Poneloya, Nicaragua

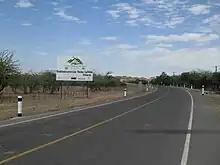
A new road in Poneloya.

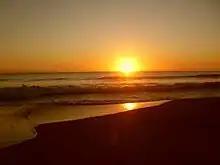
A sunset at Poneloya beach.

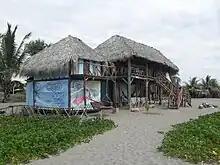
A surf school in Poneloya.

Vacationers from other countries visit the area mostly during the northern hemisphere winter/southern hemisphere summer. Peak travel dates are the Christmas period until the end of January, the school vacation holidays in Nicaragua, and the week of Easter..